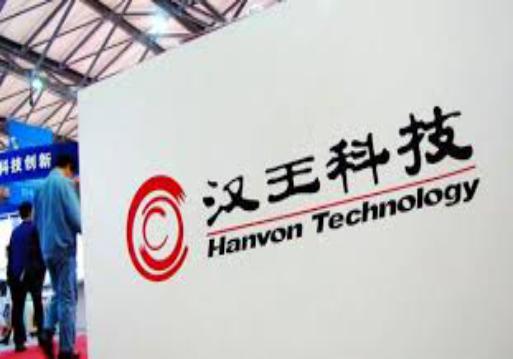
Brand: hanvon
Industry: Electronic